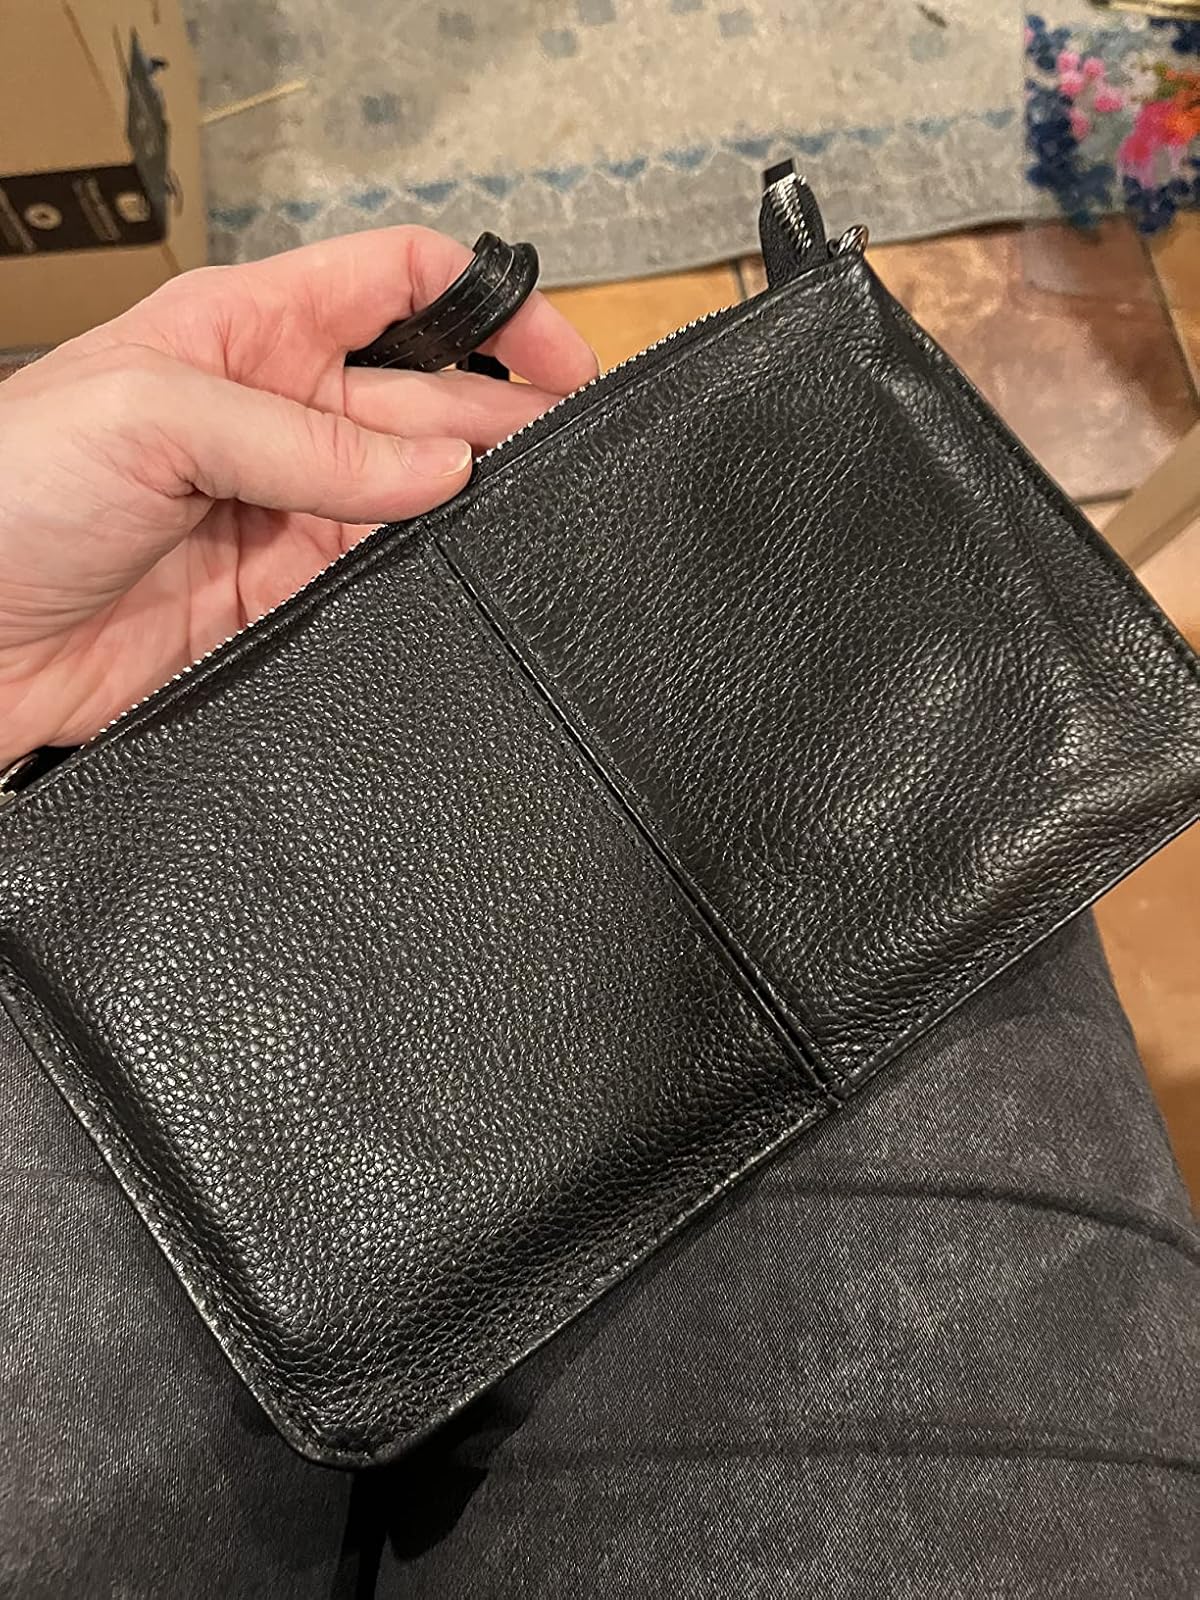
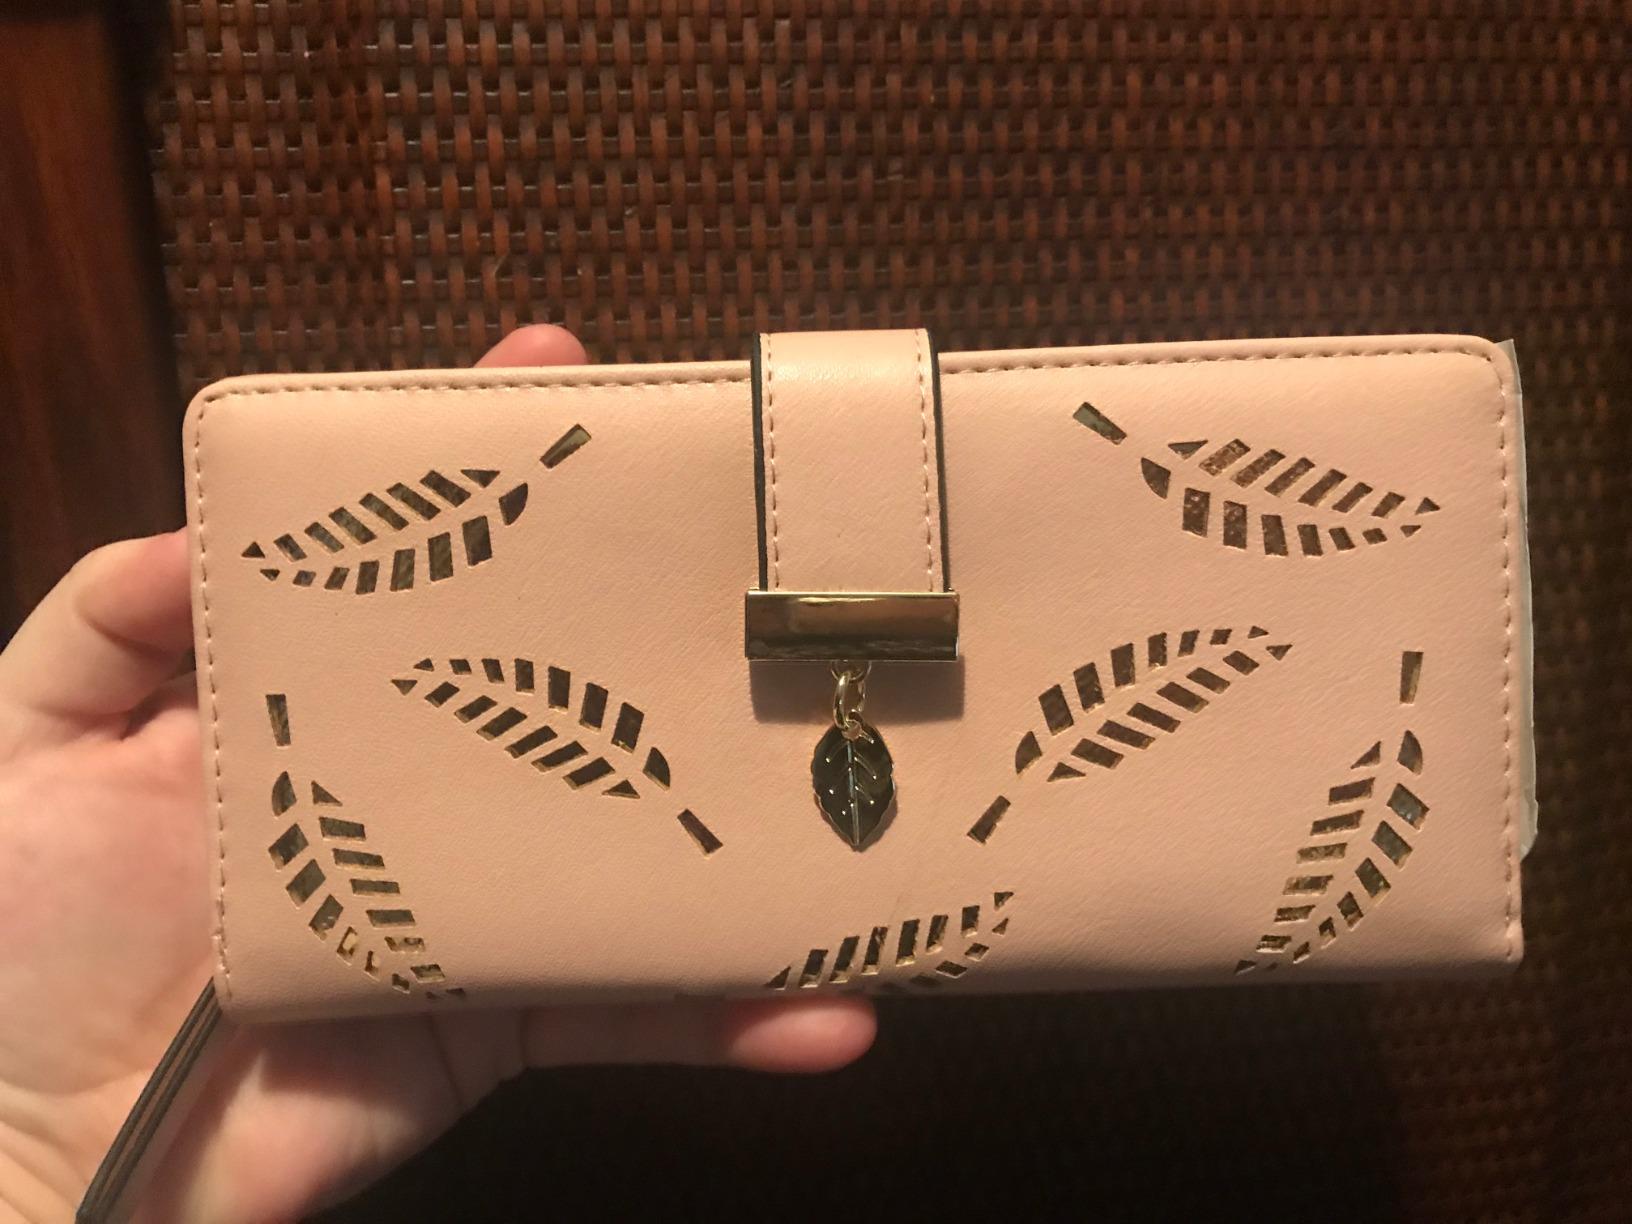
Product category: accessories_handbag
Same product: no